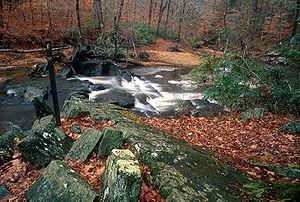
Le Prince William Forest Park est une aire protégée américaine dans les comtés de Prince William et Stafford, en Virginie. Créé en 1936 sous le nom de Chopawamsic Recreational Demonstration Area, il est administré par le National Park Service.